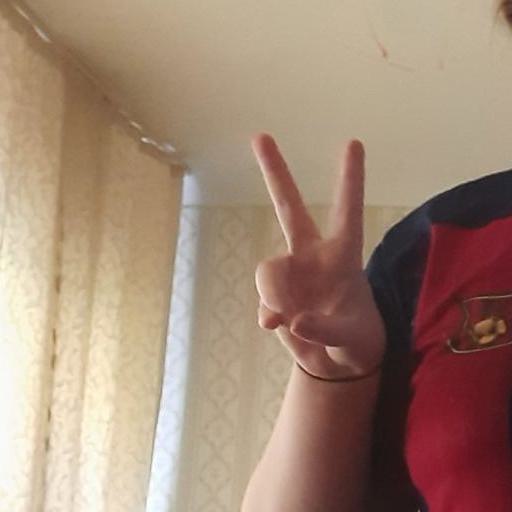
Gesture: peace